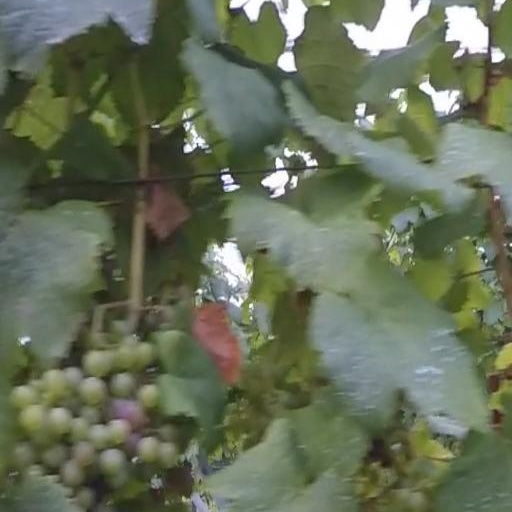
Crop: grape